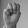
ASL letter: M